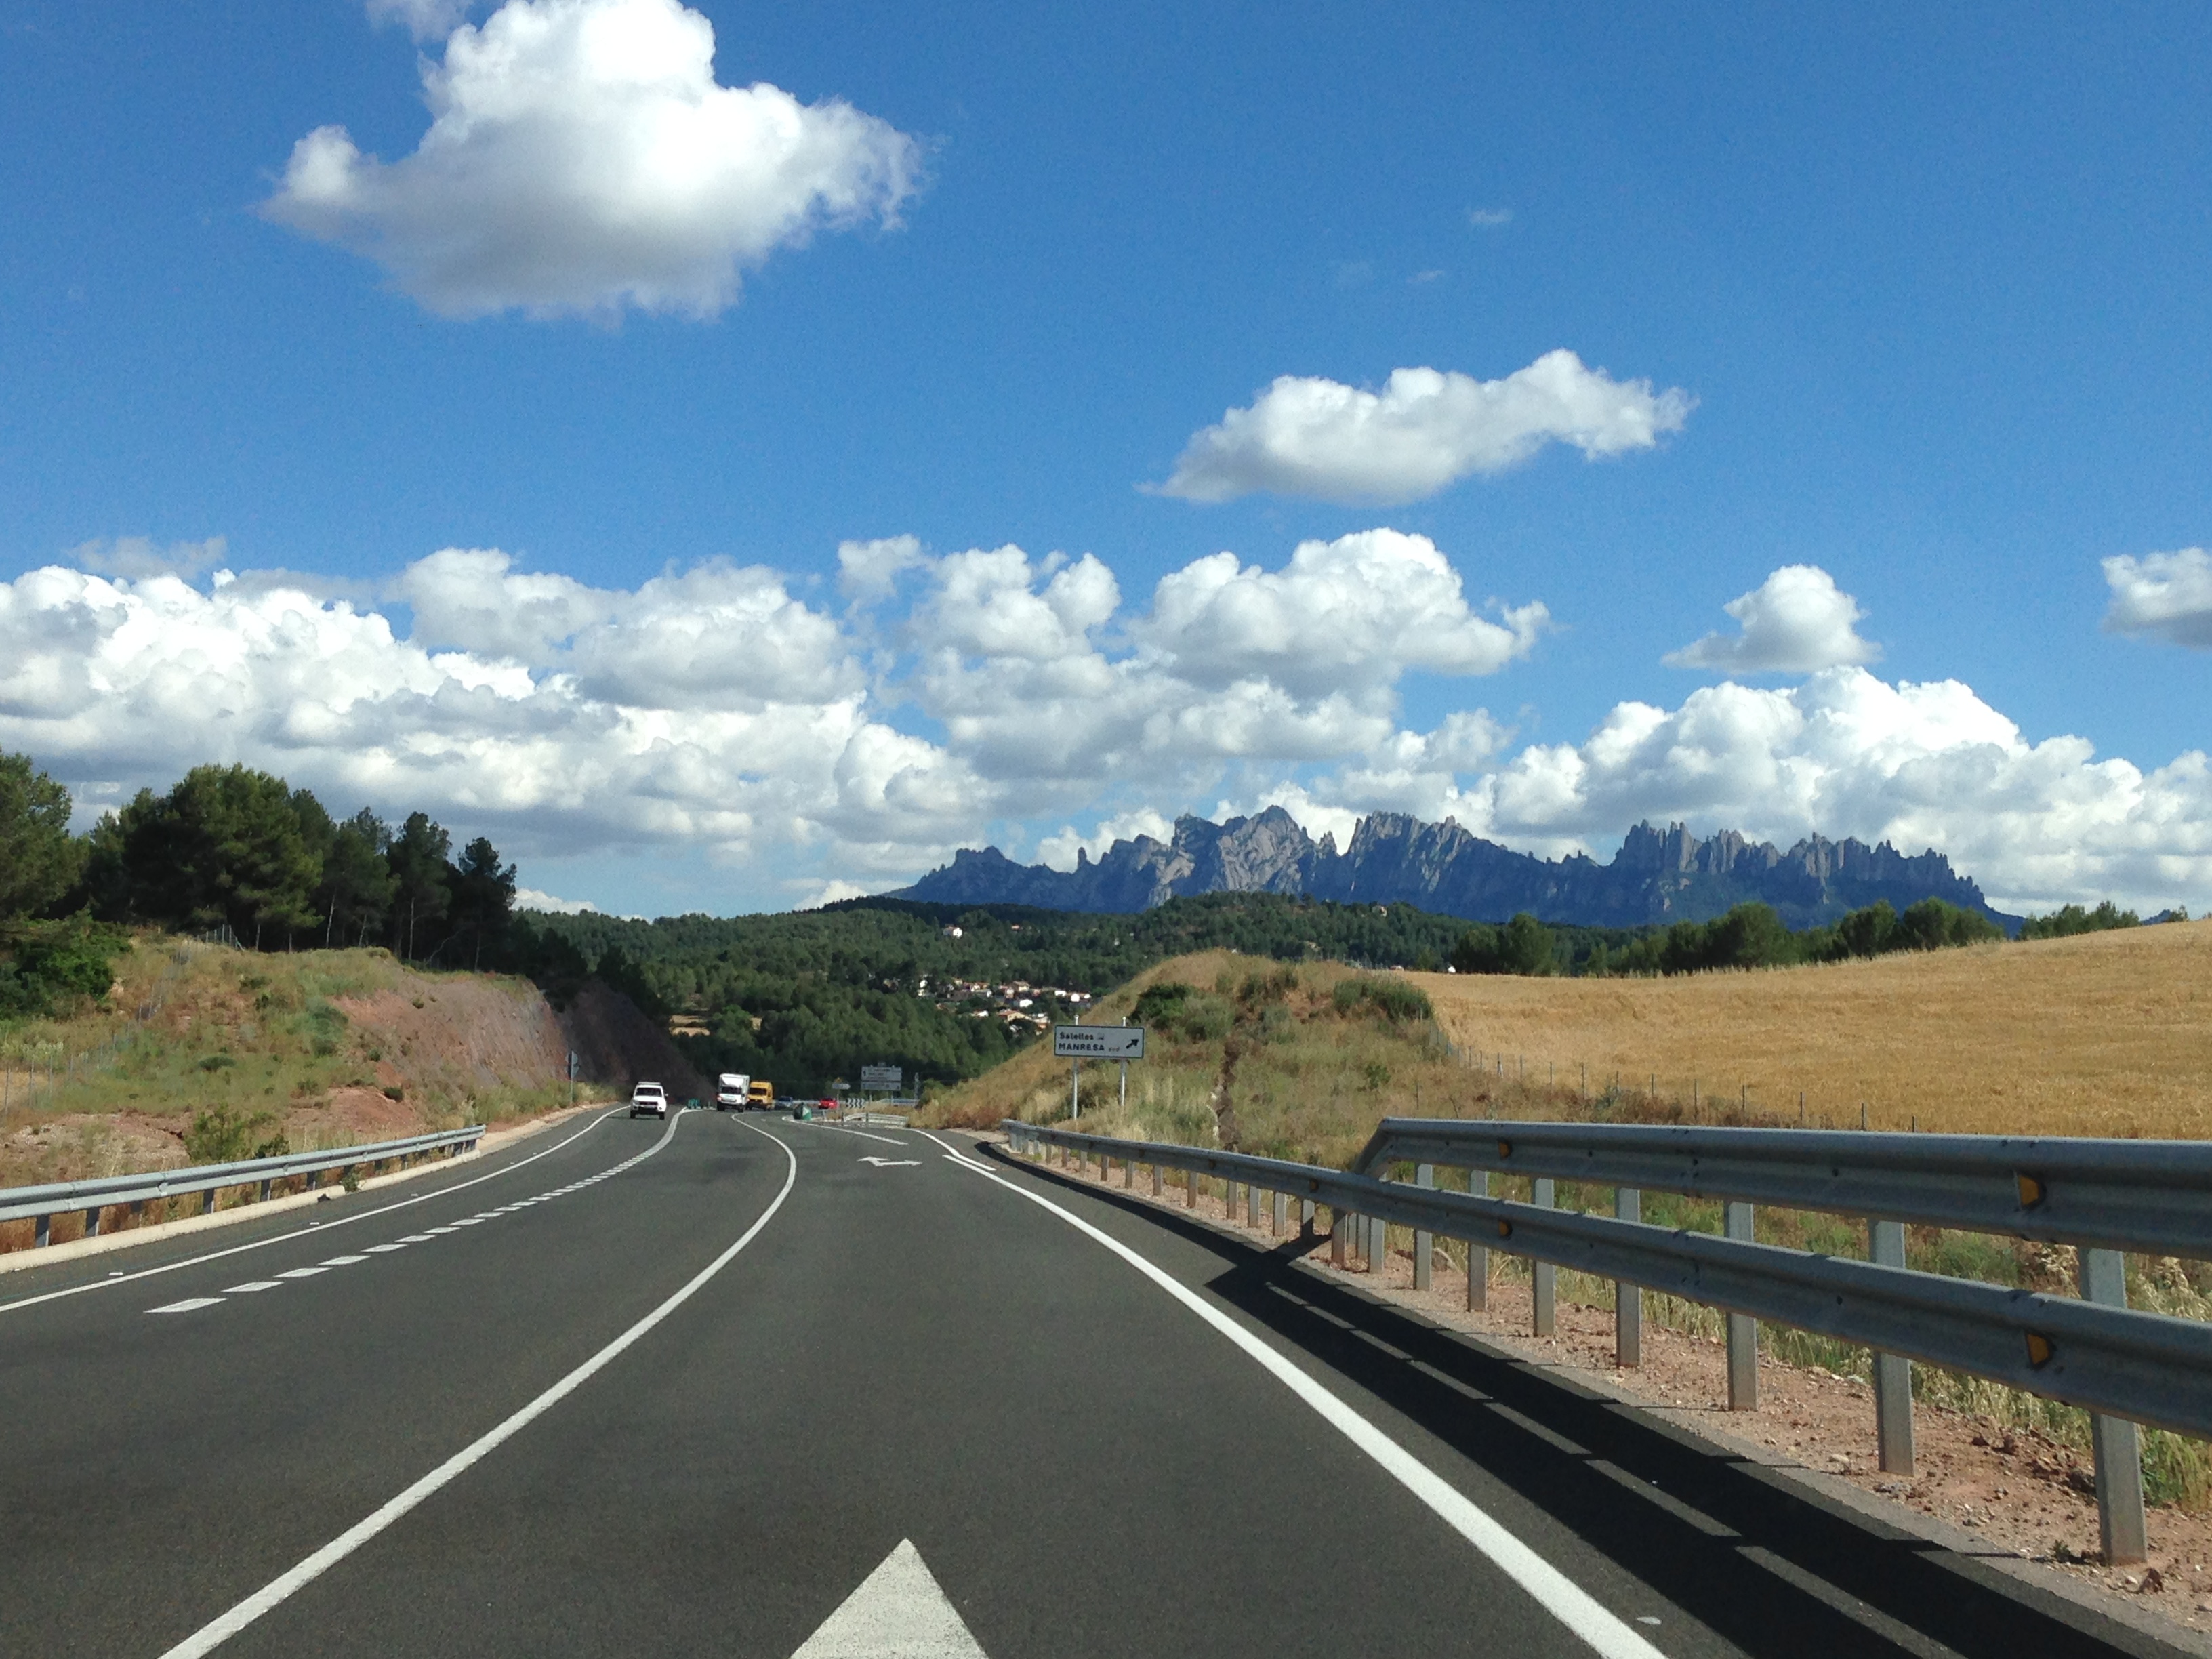
travel, spain, catalunya, monserrat, mountain, landscape, sky, vacation, way, road, highway, lane, asphalt, controlled access highway, infrastructure, road trip, cloud, mode of transport, highland, transport, road surface, thoroughfare, horizon, guard rail, shoulder, fixed link, plain, line, mountain pass, tree, hill, mountain range, car